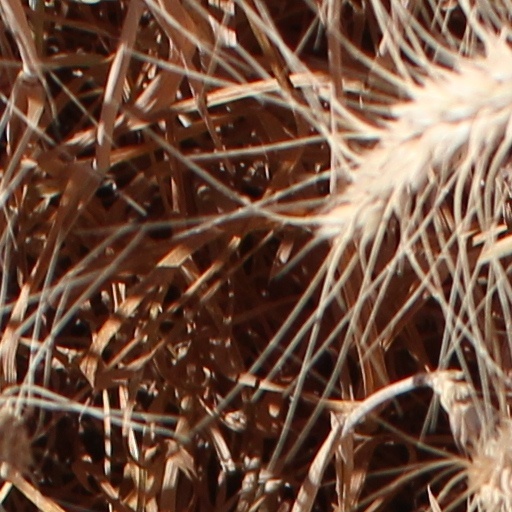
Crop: wheat